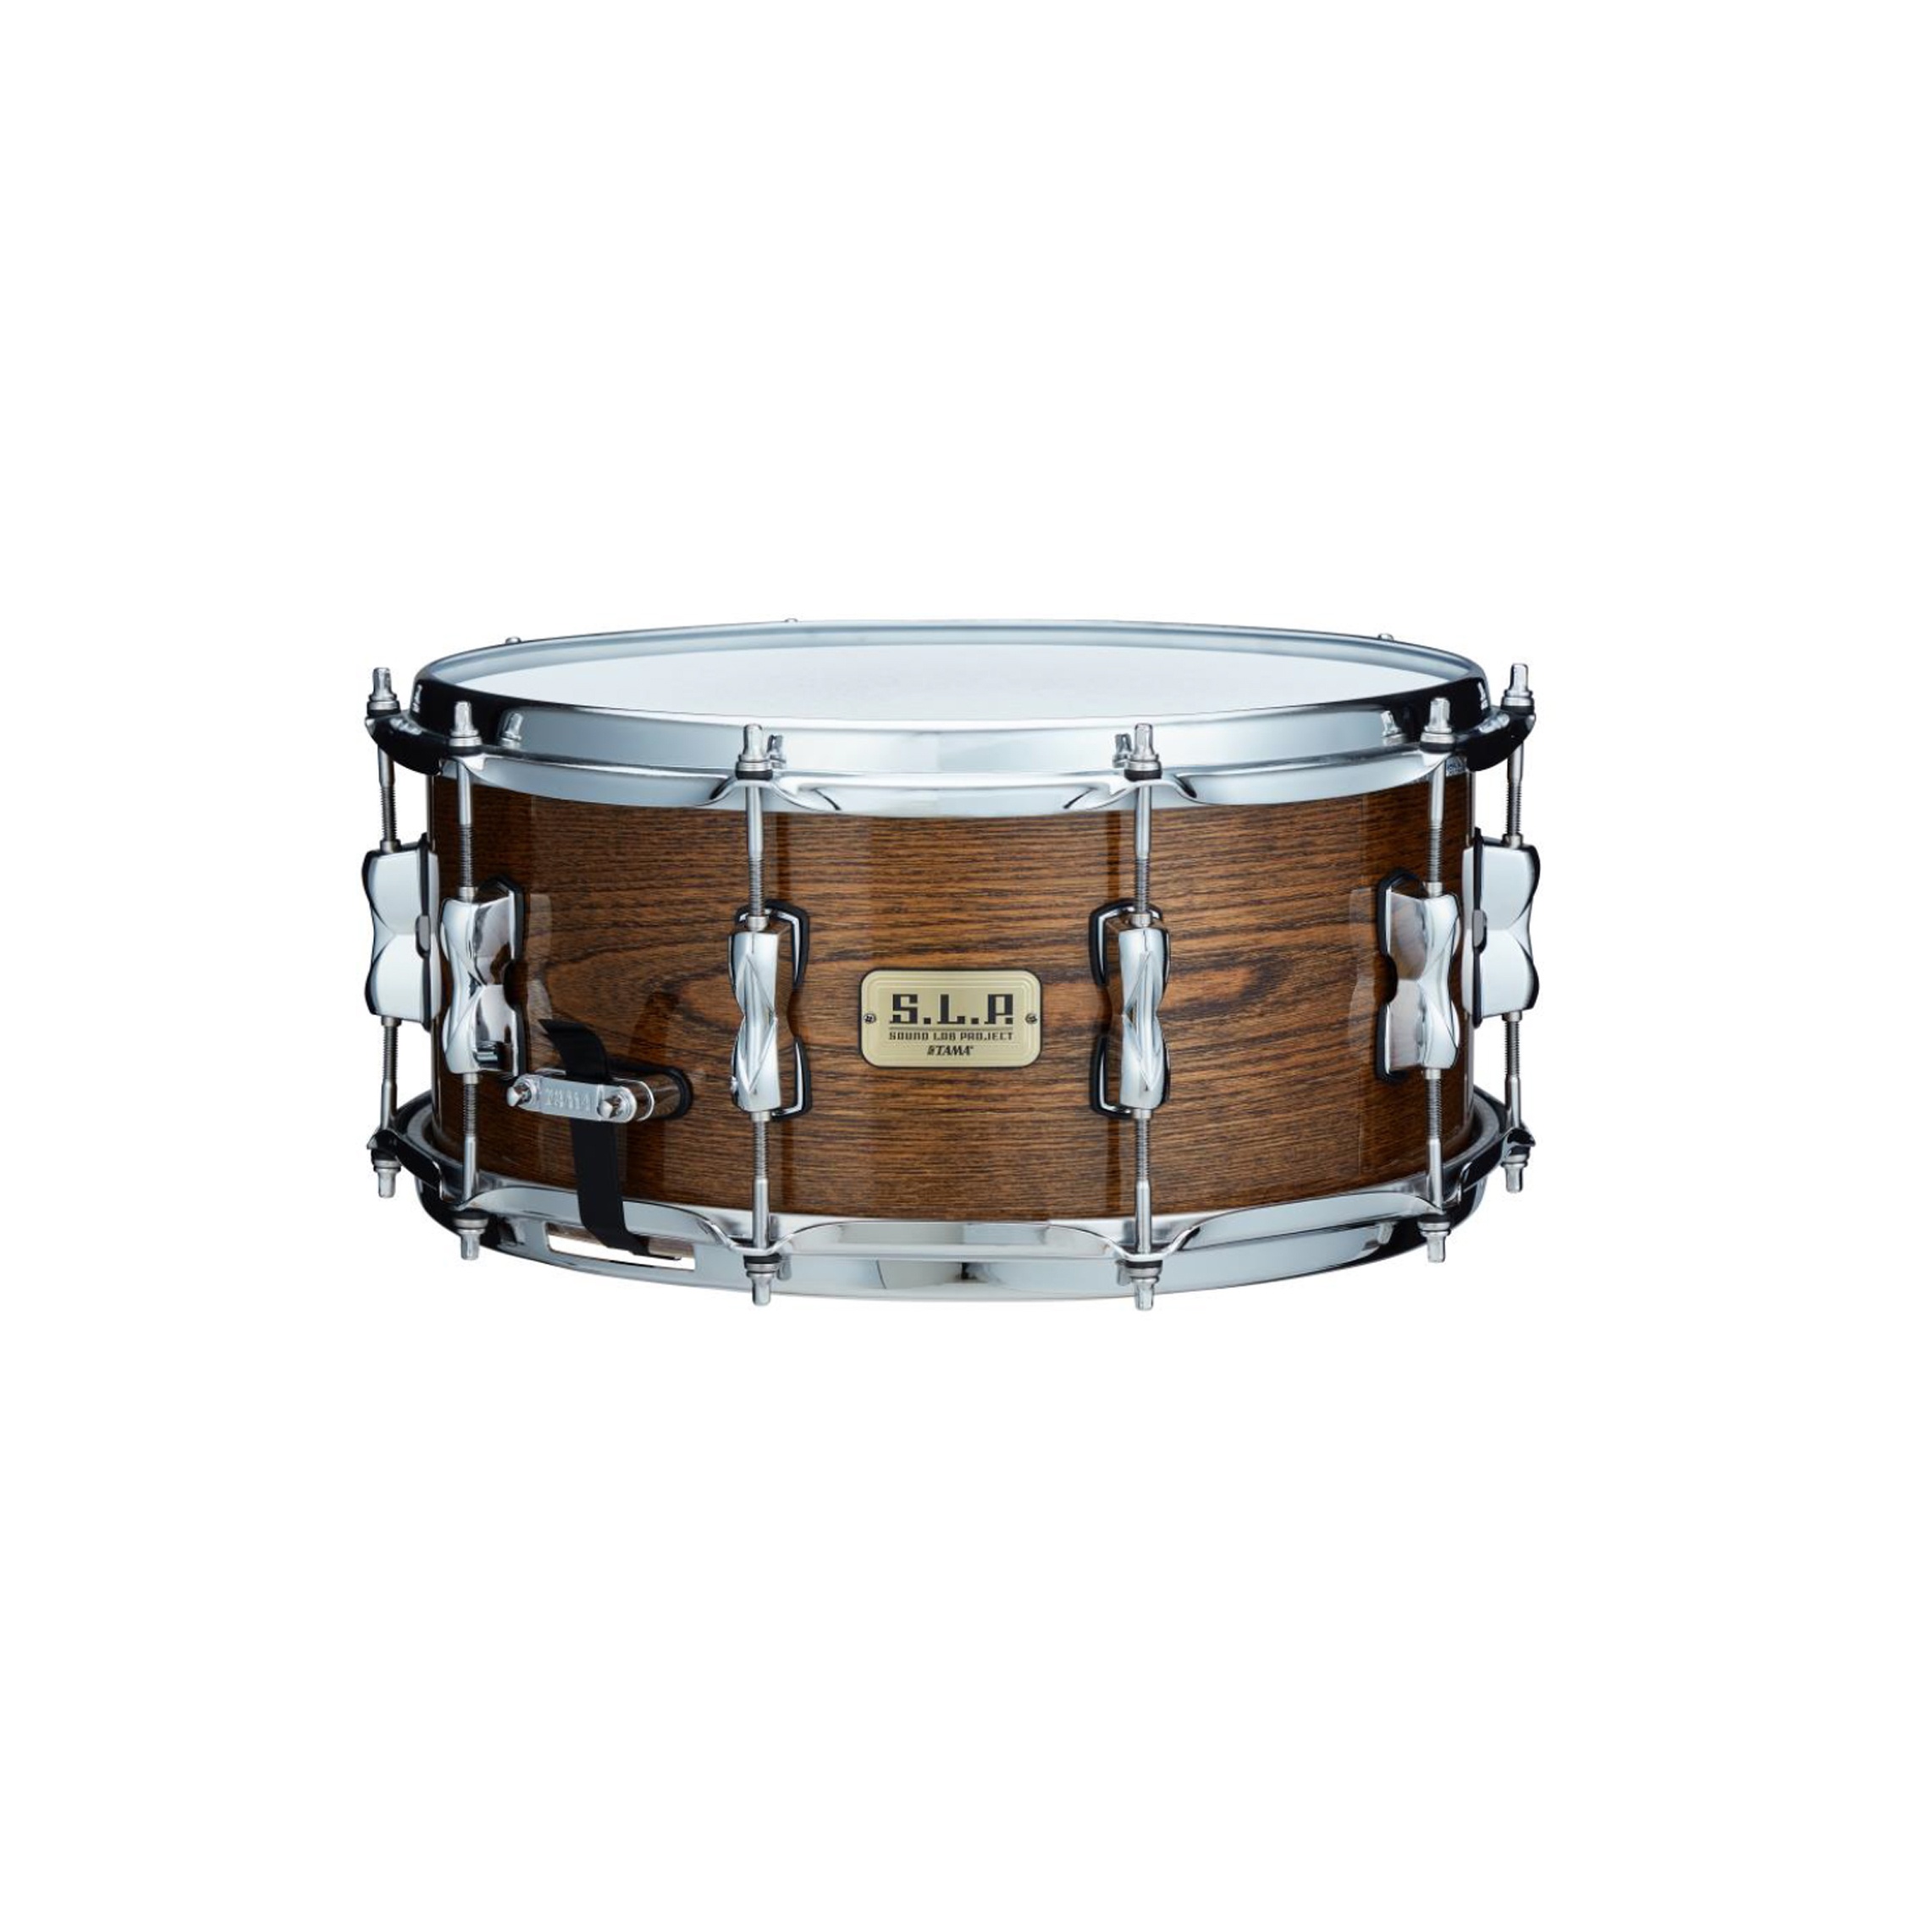
LGH1465E-GNE Virvel SLP G-Hickory 14''x6½'', Gloss Natural Elm
TAMA S.L.P. G-Hickory Limited - LGH1445E-GNE. Virvel 14" x 6,5" med trästomme av Hickory. Elegant Limited SLP virvel med stabil G-Hickoty stomme av 12 lager, 10 i hickorylaminat och ytterlagere 2 av alm. Kärnfullt virvelljud förstärkt av Die Cast hoops ger garant kraftfulla rimshots. Fokuserat sound oavsett om du gillar lågt och köttigt sound, eller högt stämd virvel med bra dynamik. Storlek 14" x 6,5". Stomme, 11mm, 10 lager Hickory med 2 ytterlager av Elmwood. Finish Gloss Natural med Chrome Hardware. Die-Cast /Gjutna sargar, MDH1410/MDH1410S. Head: Evans G1 Coated. MSL-SCP stämhus. MCS70A / MCS70B sejarmekanik. Starclassic Sejarmatta - MS20SN14S.
Brand: Tama
Category: Arts & Entertainment > Hobbies & Creative Arts > Musical Instruments > Percussion > Drum Kits > Tom-Tom Kits